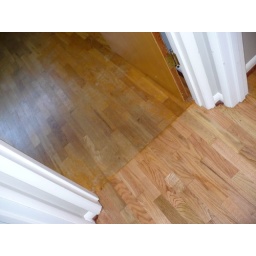
Picture showing new floor (closer) to the old floor in bedroom #1